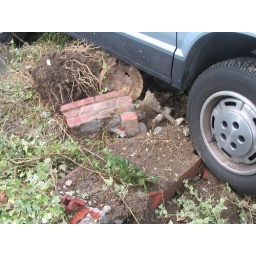
That must be the base of the lamp post there, just above the clump of brick.